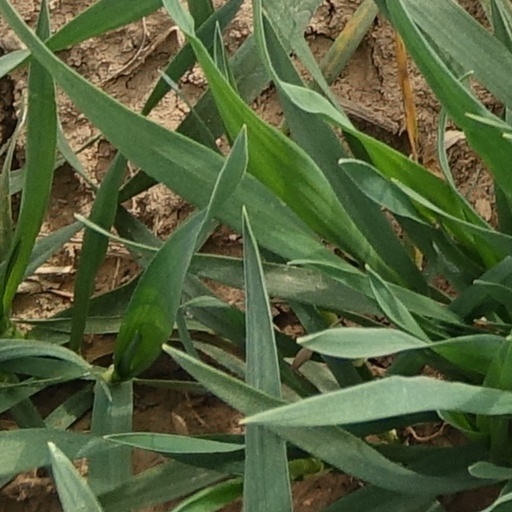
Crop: wheat